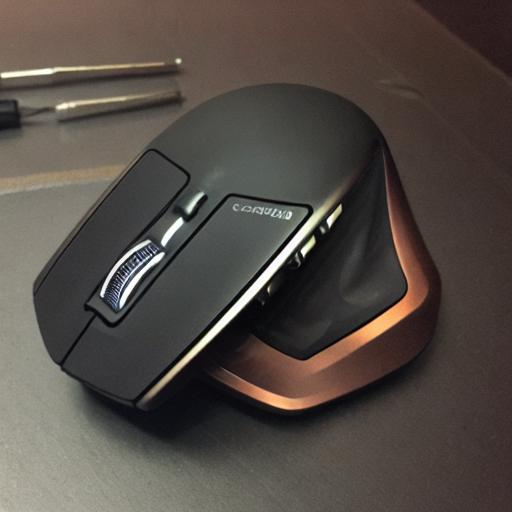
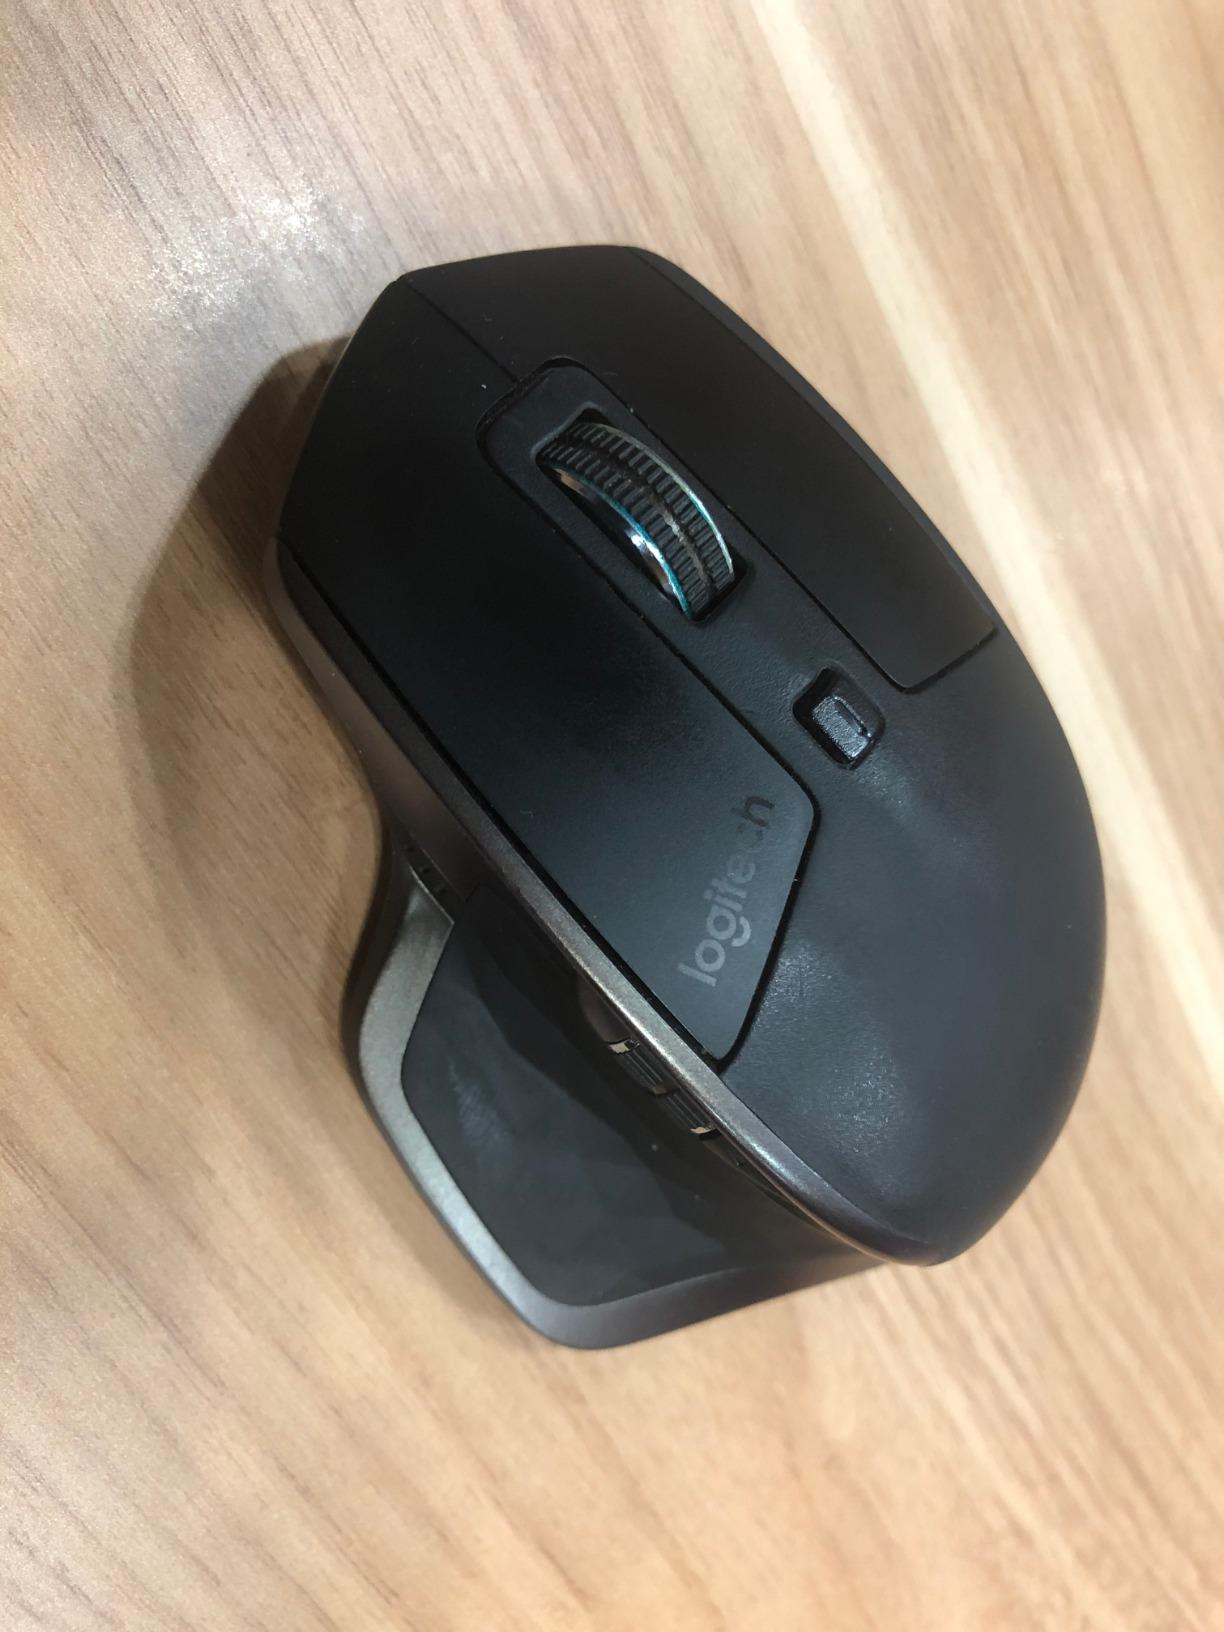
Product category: mouse
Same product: no